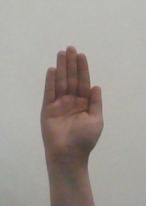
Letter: seen